To the Stars (novel)

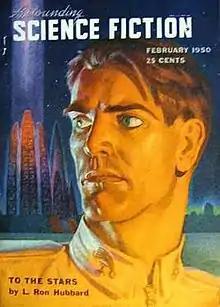
First publication in "Astounding Science Fiction"

"To the Stars" was first published in two parts in February and March 1950 in a serialized format by John W. Campbell in "Astounding Science Fiction". Hubbard had previously written the story "Ole Doc Methuselah" for "Astounding Science Fiction" in 1947, later published as a book in 1992. In 1954 the story was published in book format by Ace Books in a paperback first edition, under the title "Return to Tomorrow". Garland Publishing released a hardcover edition of "Return to Tomorrow" in 1975.